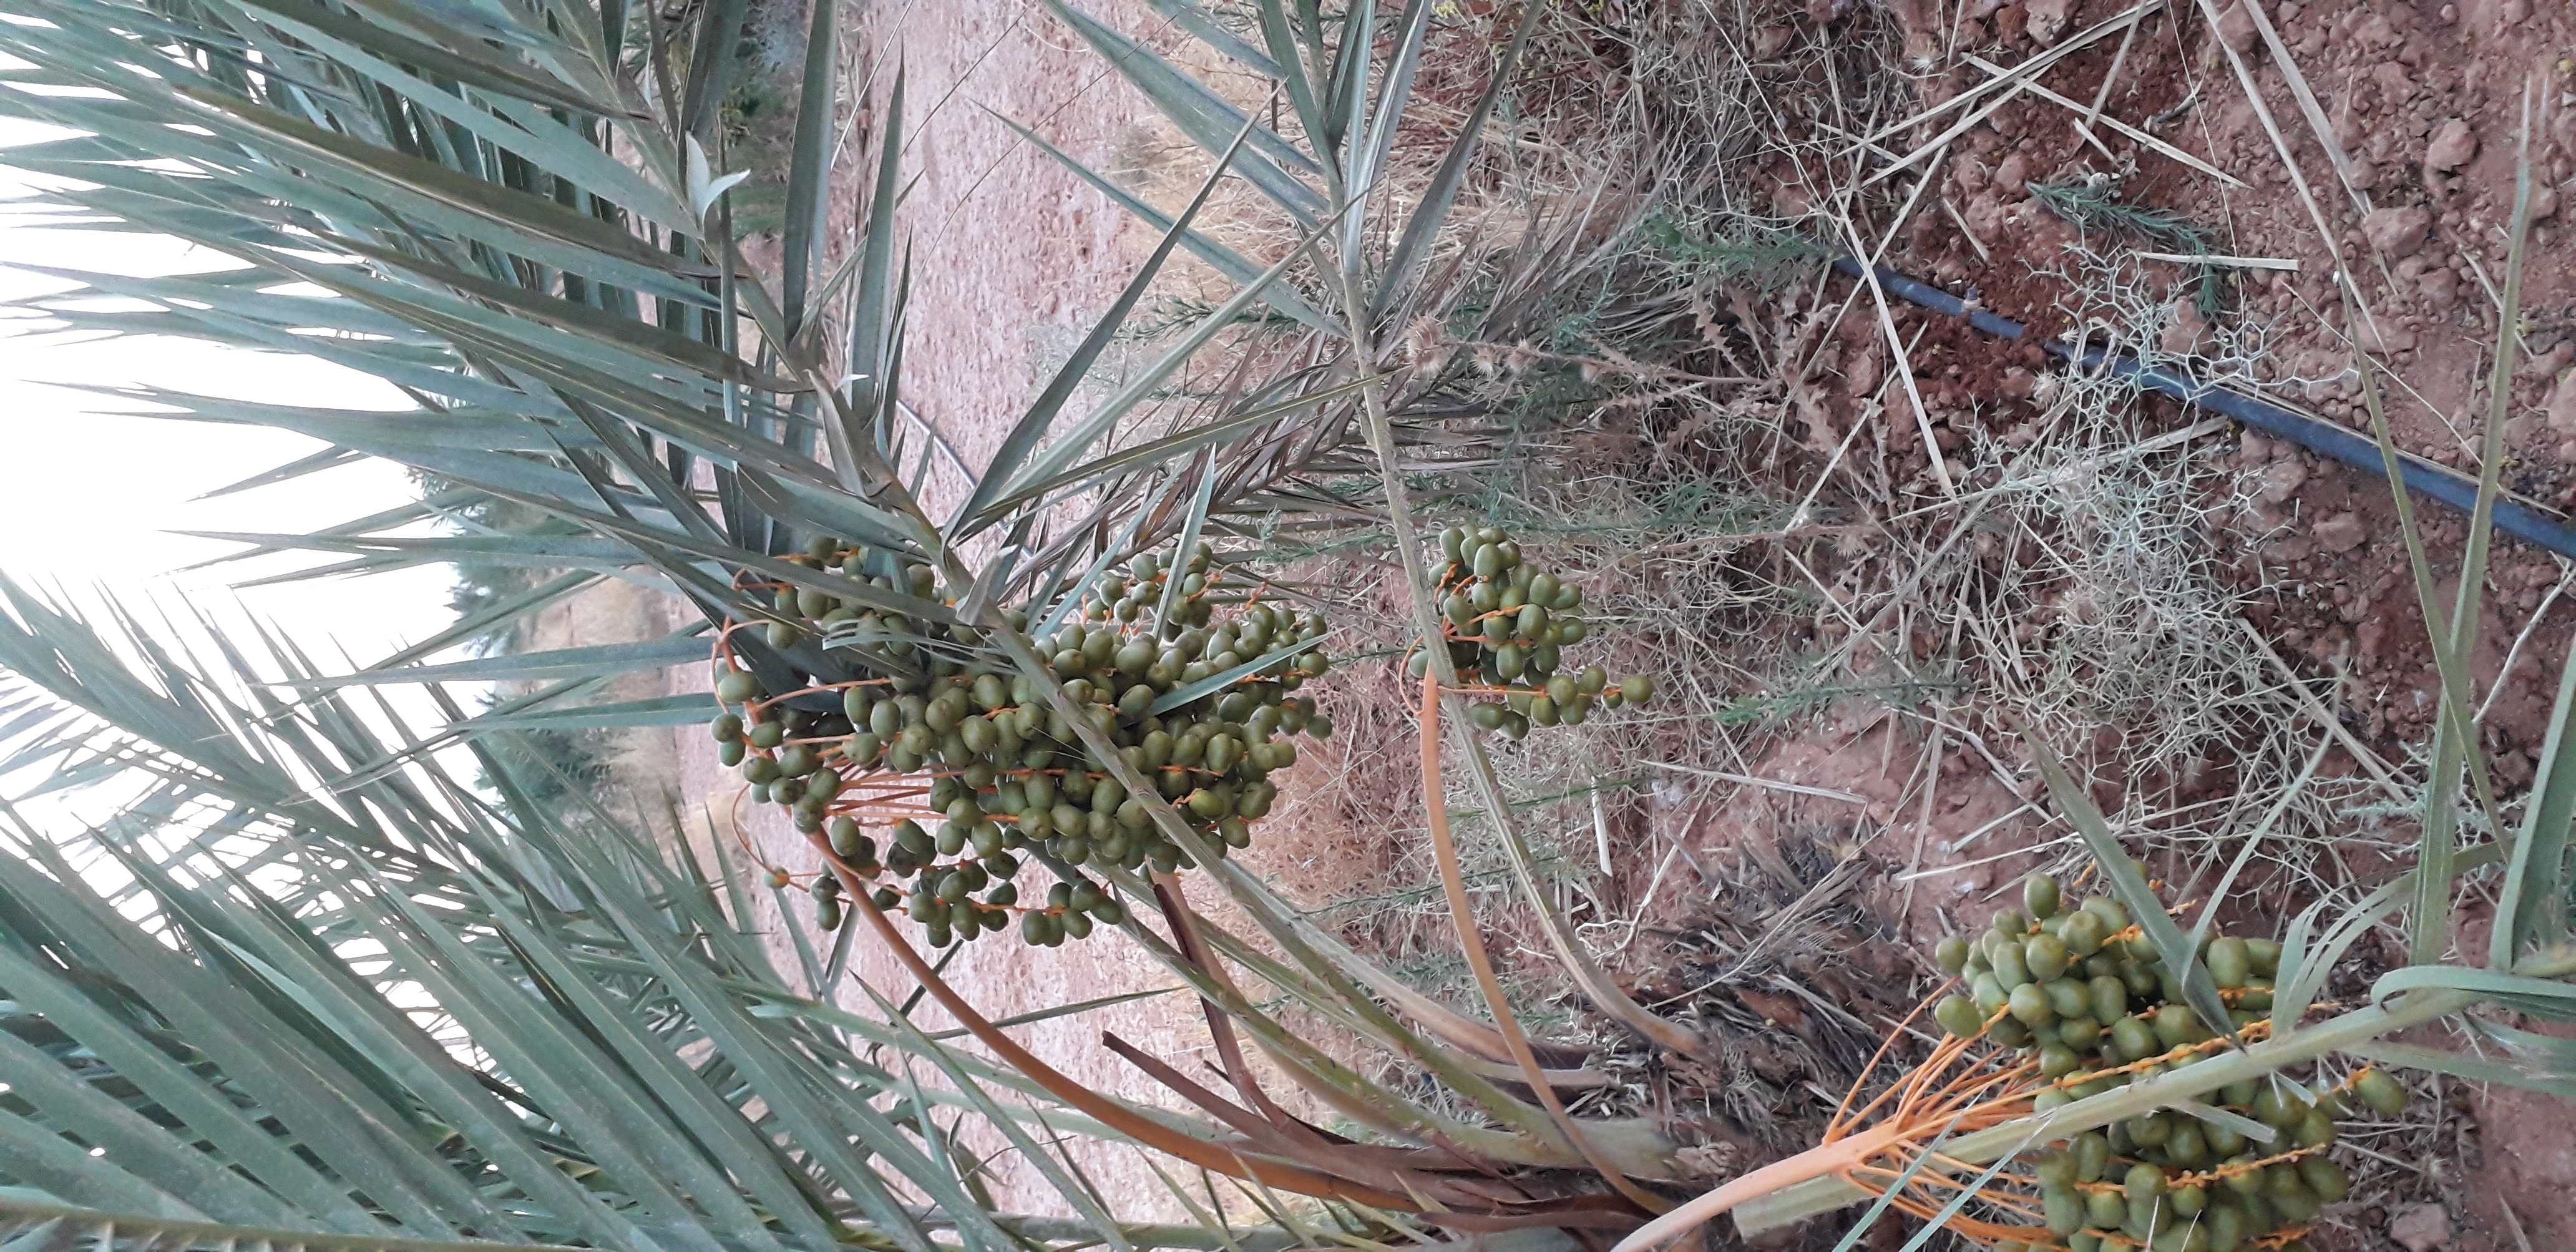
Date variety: Boufagous